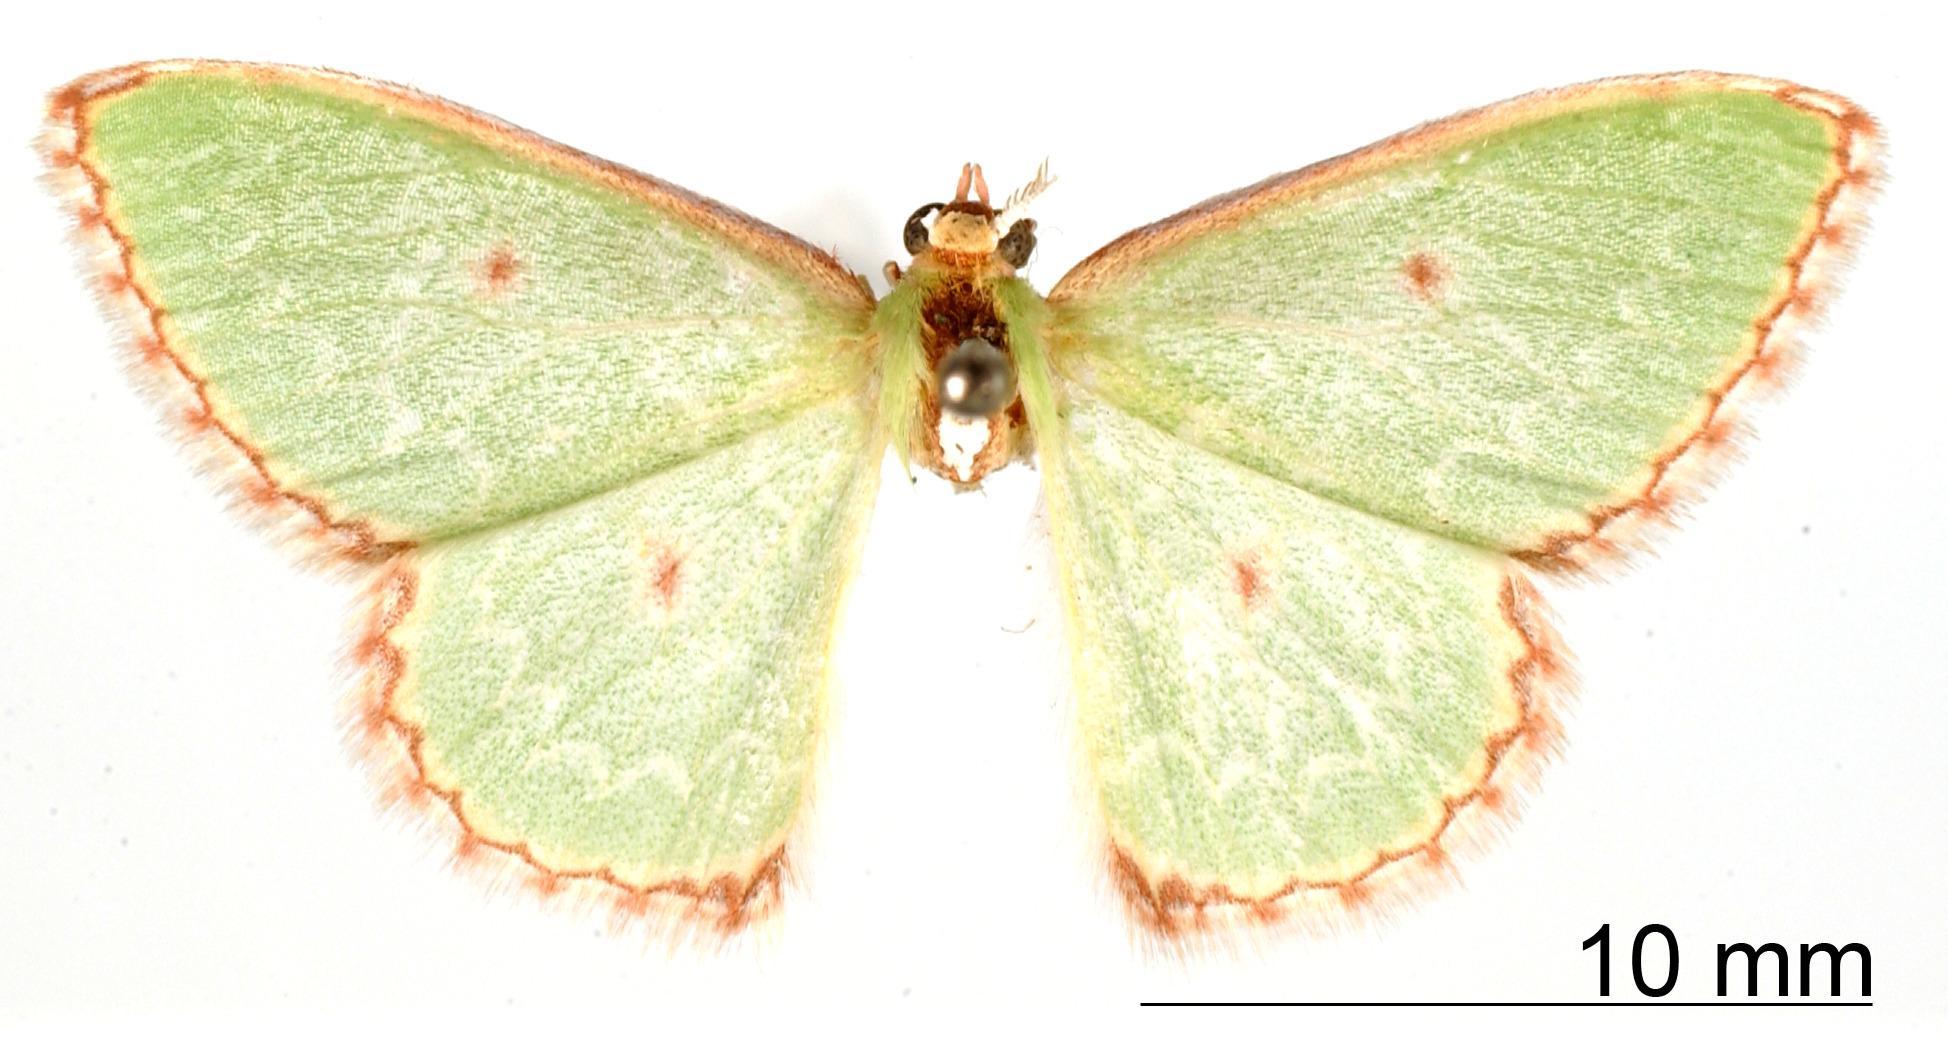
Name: Racheospila pomposa
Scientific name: Racheospila pomposa Dognin, 1898
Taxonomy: Animalia, Arthropoda, Insecta, Lepidoptera, Geometridae, Geometrinae
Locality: Environs de Loja, Loja, Ecuador
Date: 1892